Samuel Lyde

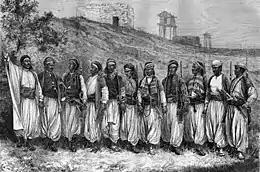
Alawites dancing the Dabke folk dance, 1880

Lyde wrote two books on the Alawites: "The Anseyreeh and Ismaeleeh: A Visit to the Secret Sects of Northern Syria with a View to the Establishment of Schools" (1853) and "The Asian Mystery Illustrated in the History, Religion and Present State of the Ansaireeh or Nusairis of Syria" (1860). The latter is considered to be a pioneering work, and was the first monograph to be written on the Alawite-Nusayri religion. It remained the only Western book on the subject until 1900, when René Dussaud published his "Histoire et religion des Nosairîs".